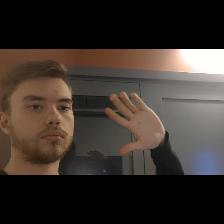
Label: Human